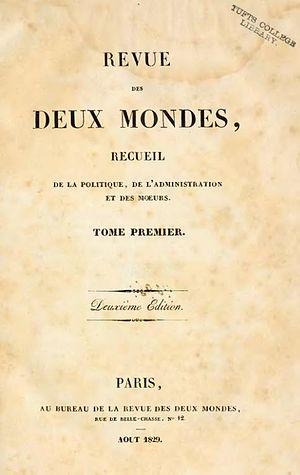
La Revue des Deux Mondes est une revue mensuelle littéraire française fondée en 1829, c'est l'une des plus anciennes publications périodiques encore en activité en France.